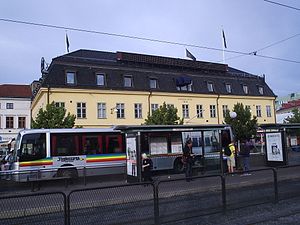
Flygbussarna
Flygbuss ved Kungsportsavenyn i Göteborg
Flygbussarna Airport Coaches AB er et svensk selskab, som på kommercielt grundlag driver bustrafik mellem flere svenske byer og lufthavne, f.eks. mellem Stockholm og Arlanda. Selskabet blev grundlagt af Storstockholms Lokaltrafik, som var delejer i firmaet frem til midten af 2005.